Tommy Oliver

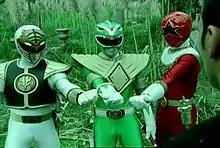
Three of Tommy's personas, appearing before him in a vision in the "Power Rangers Dino Thunder" episode "Fighting Spirit".

Tommy Oliver is first introduced in the "Mighty Morphin Power Rangers" five-part episode "Green With Evil" as a new student at Angel Grove High School. After he spars with Jason Lee Scott (Red Power Ranger) in a martial arts tournament, they begin to develop a friendship, and he catches the eye of both Kimberly Hart (Pink Power Ranger) and the evil witch Rita Repulsa. Rita decides to enchant Tommy to be her loyal servant, granting him the Dragon Power Coin to give him the power to morph into the evil Green Power Ranger. Unlike the other Power Rangers, his outfit includes a golden chest shield, two golden armbands, triangles instead of diamonds on the gloves and boots, and his power morpher was golden instead of silver. Tommy was the only ranger to also lack a blade blaster and instead carry his main weapon, The Dragon Dagger or Dragon Flute in his holster, which was black instead of white, at all times which had the ability to call on his zord. While under Rita's spell, Tommy was completely under her control and followed every command given. He was also significantly stronger than the other Rangers and could fire powerful energy blasts from his hands. To ensure Tommy's loyalty, Rita granted him the Sword of Darkness which not only made him more powerful but also made her spell indefinite unless the sword was destroyed.